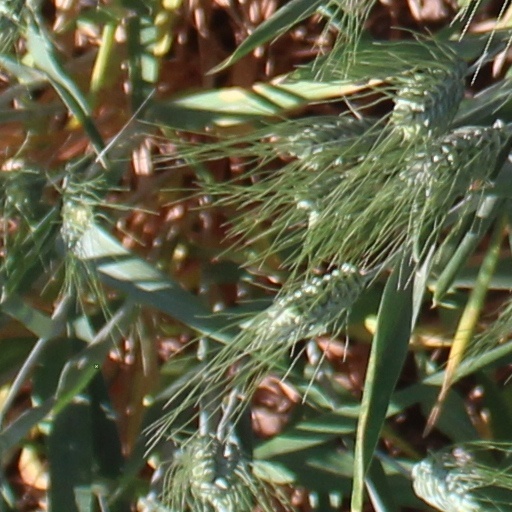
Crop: wheat